Patriotic Martyr An Jung-gun

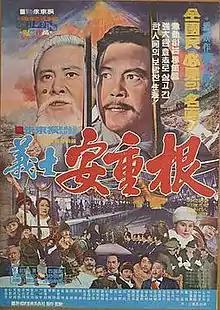
Theatrical poster for "Patriotic Martyr An Jung-gun" (1972)

Patriotic Martyr An Jung-gun is a 1972 South Korean film directed by Joo Dong-jin. It was chosen as Best Film at the Grand Bell Awards.